Siren (alarm)

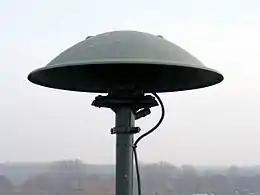
A motor siren (a German E57)

The earliest way of summoning volunteer firemen to a fire was by ringing of a bell, either mounted atop the fire station, or in the belfry of a local church. As electricity became available, the first fire sirens were manufactured. In 1886 French electrical engineer Gustave Trouvé developed a siren to announce the silent arrival of his electric boats. Two early fire siren manufacturers were William A. Box Iron Works, who made the "Denver" sirens as early as 1905, and the Inter-State Machine Company (later the Sterling Siren Fire Alarm Company) who made the ubiquitous Model "M" electric siren, which was the first dual tone siren. The popularity of fire sirens took off by the 1920s, with many manufacturers including the Federal Electric Company and Decot Machine Works creating their own sirens. Since the 1970s, many communities have since deactivated their fire sirens as pagers became available for fire department use. Some sirens still remain as a backup to pager systems.